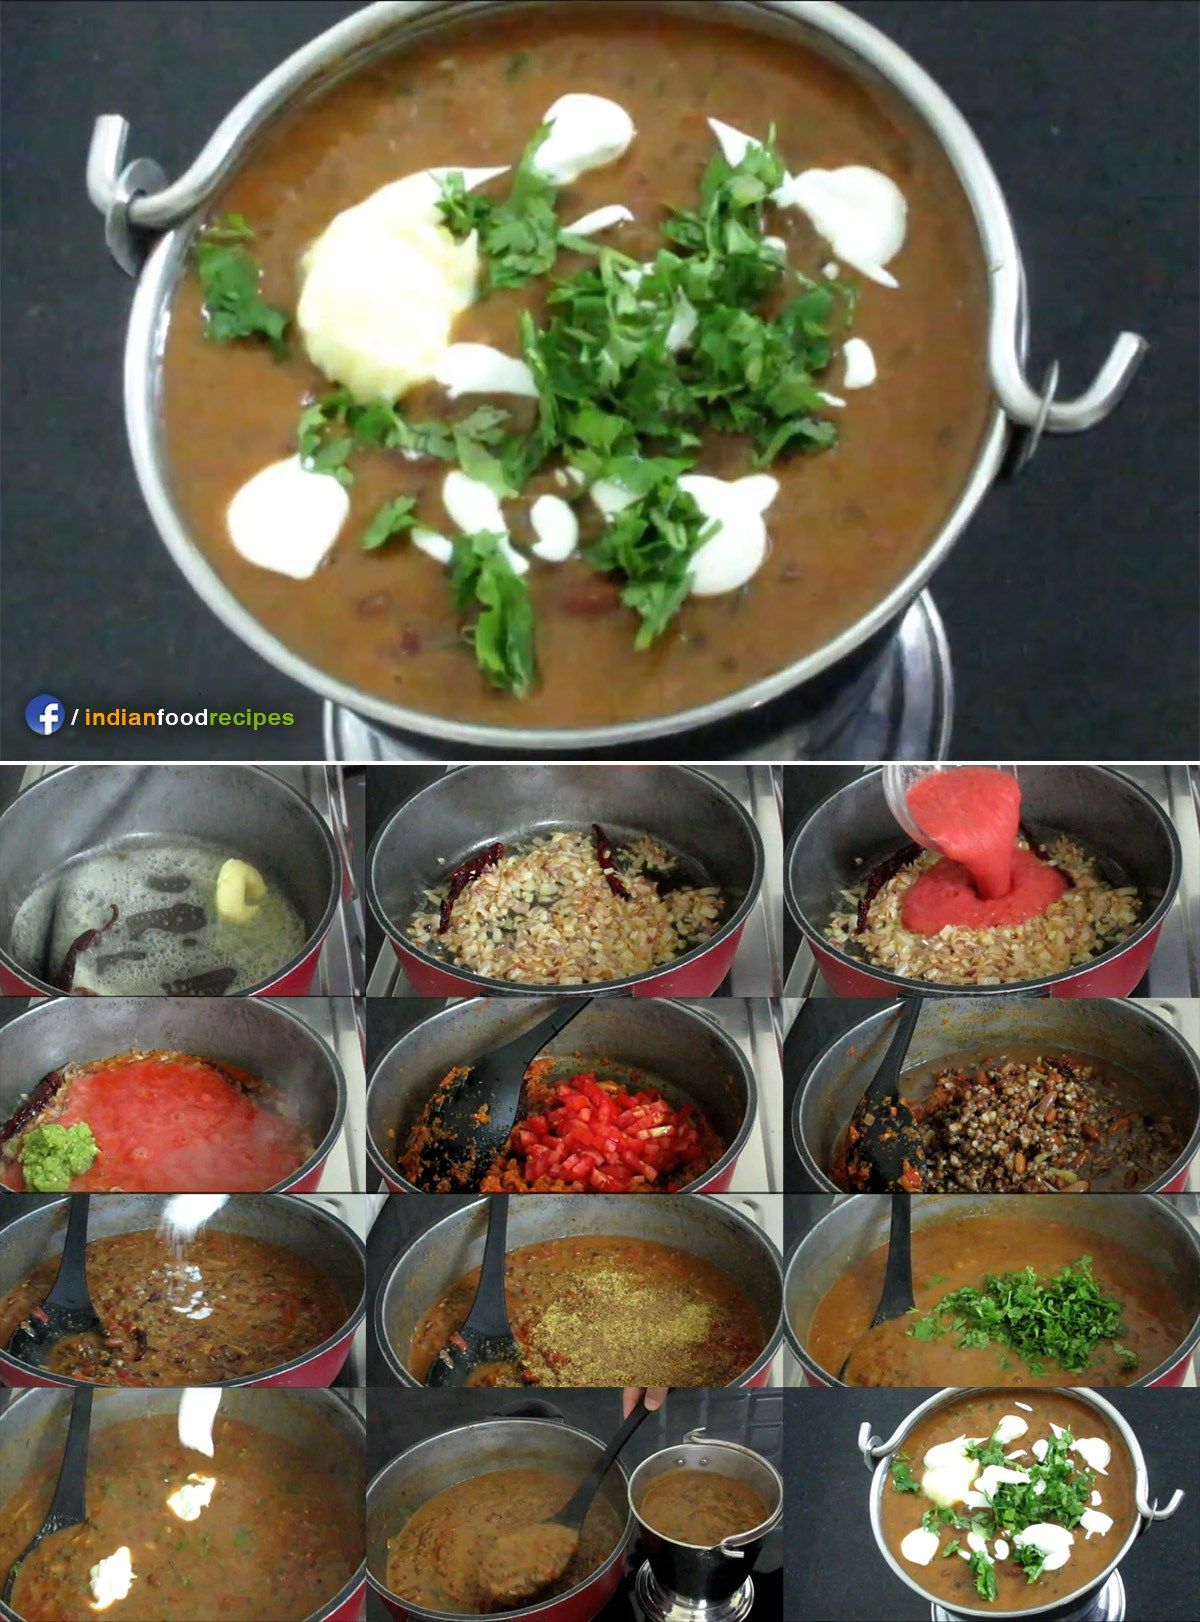
Dish: dal_makhani